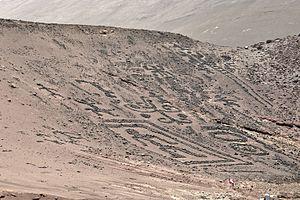
Géoglyphes de Chiza, commune de Huara, province del Tamarugal, région de Taracapa, Chili Español: Geoglifos de Chiza, communa de Huara, provincia del Tamarugal, Región de Taracapa, Chile
Un géoglyphe est un grand dessin, un grand motif à même le sol. Etymologiquement géoglyphe signifie gravure ou ciselure de la terre.